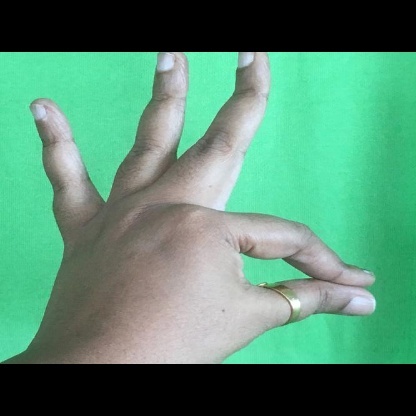
Mudra: Hamsasyam